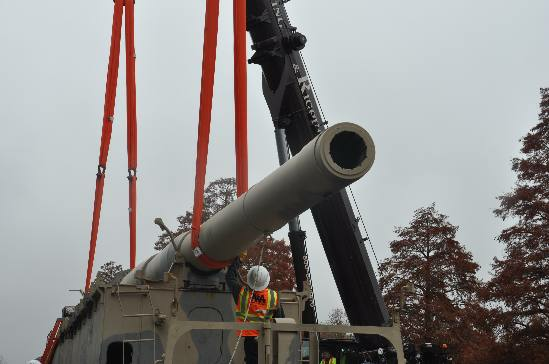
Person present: No